Foreign domestic helpers in Hong Kong

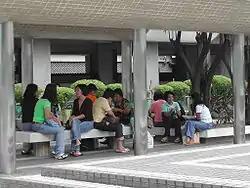
Helpers meeting on Sunday at Statue Square in Central

In Hong Kong Cantonese, (maid) and (foreign servant) are neutral, socially-acceptable words for foreign domestic helpers. "Fei yung" (Filipino servant) referred to foreign domestic helpers, regardless of origin, at a time when most foreign domestic helpers were from the Philippines. The slang term "bun mui" (Pinoy girl) is widely used by local residents.